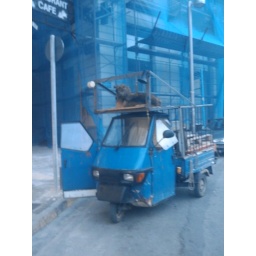
the things you see in athens, greece! dogs on top of little vans, while driving down the street